Clifford Hayes

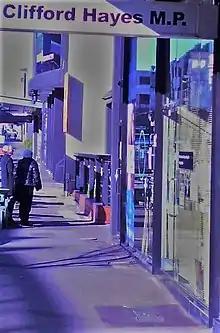
Hayes' office in Brighton

In 2018, Hayes stood as the leading candidate for Sustainable Australia for the Southern Metropolitan Region in the Parliament of Victoria. Hayes was elected to the final vacancy in the Southern Metropolitan Region with 1.32% of the vote.